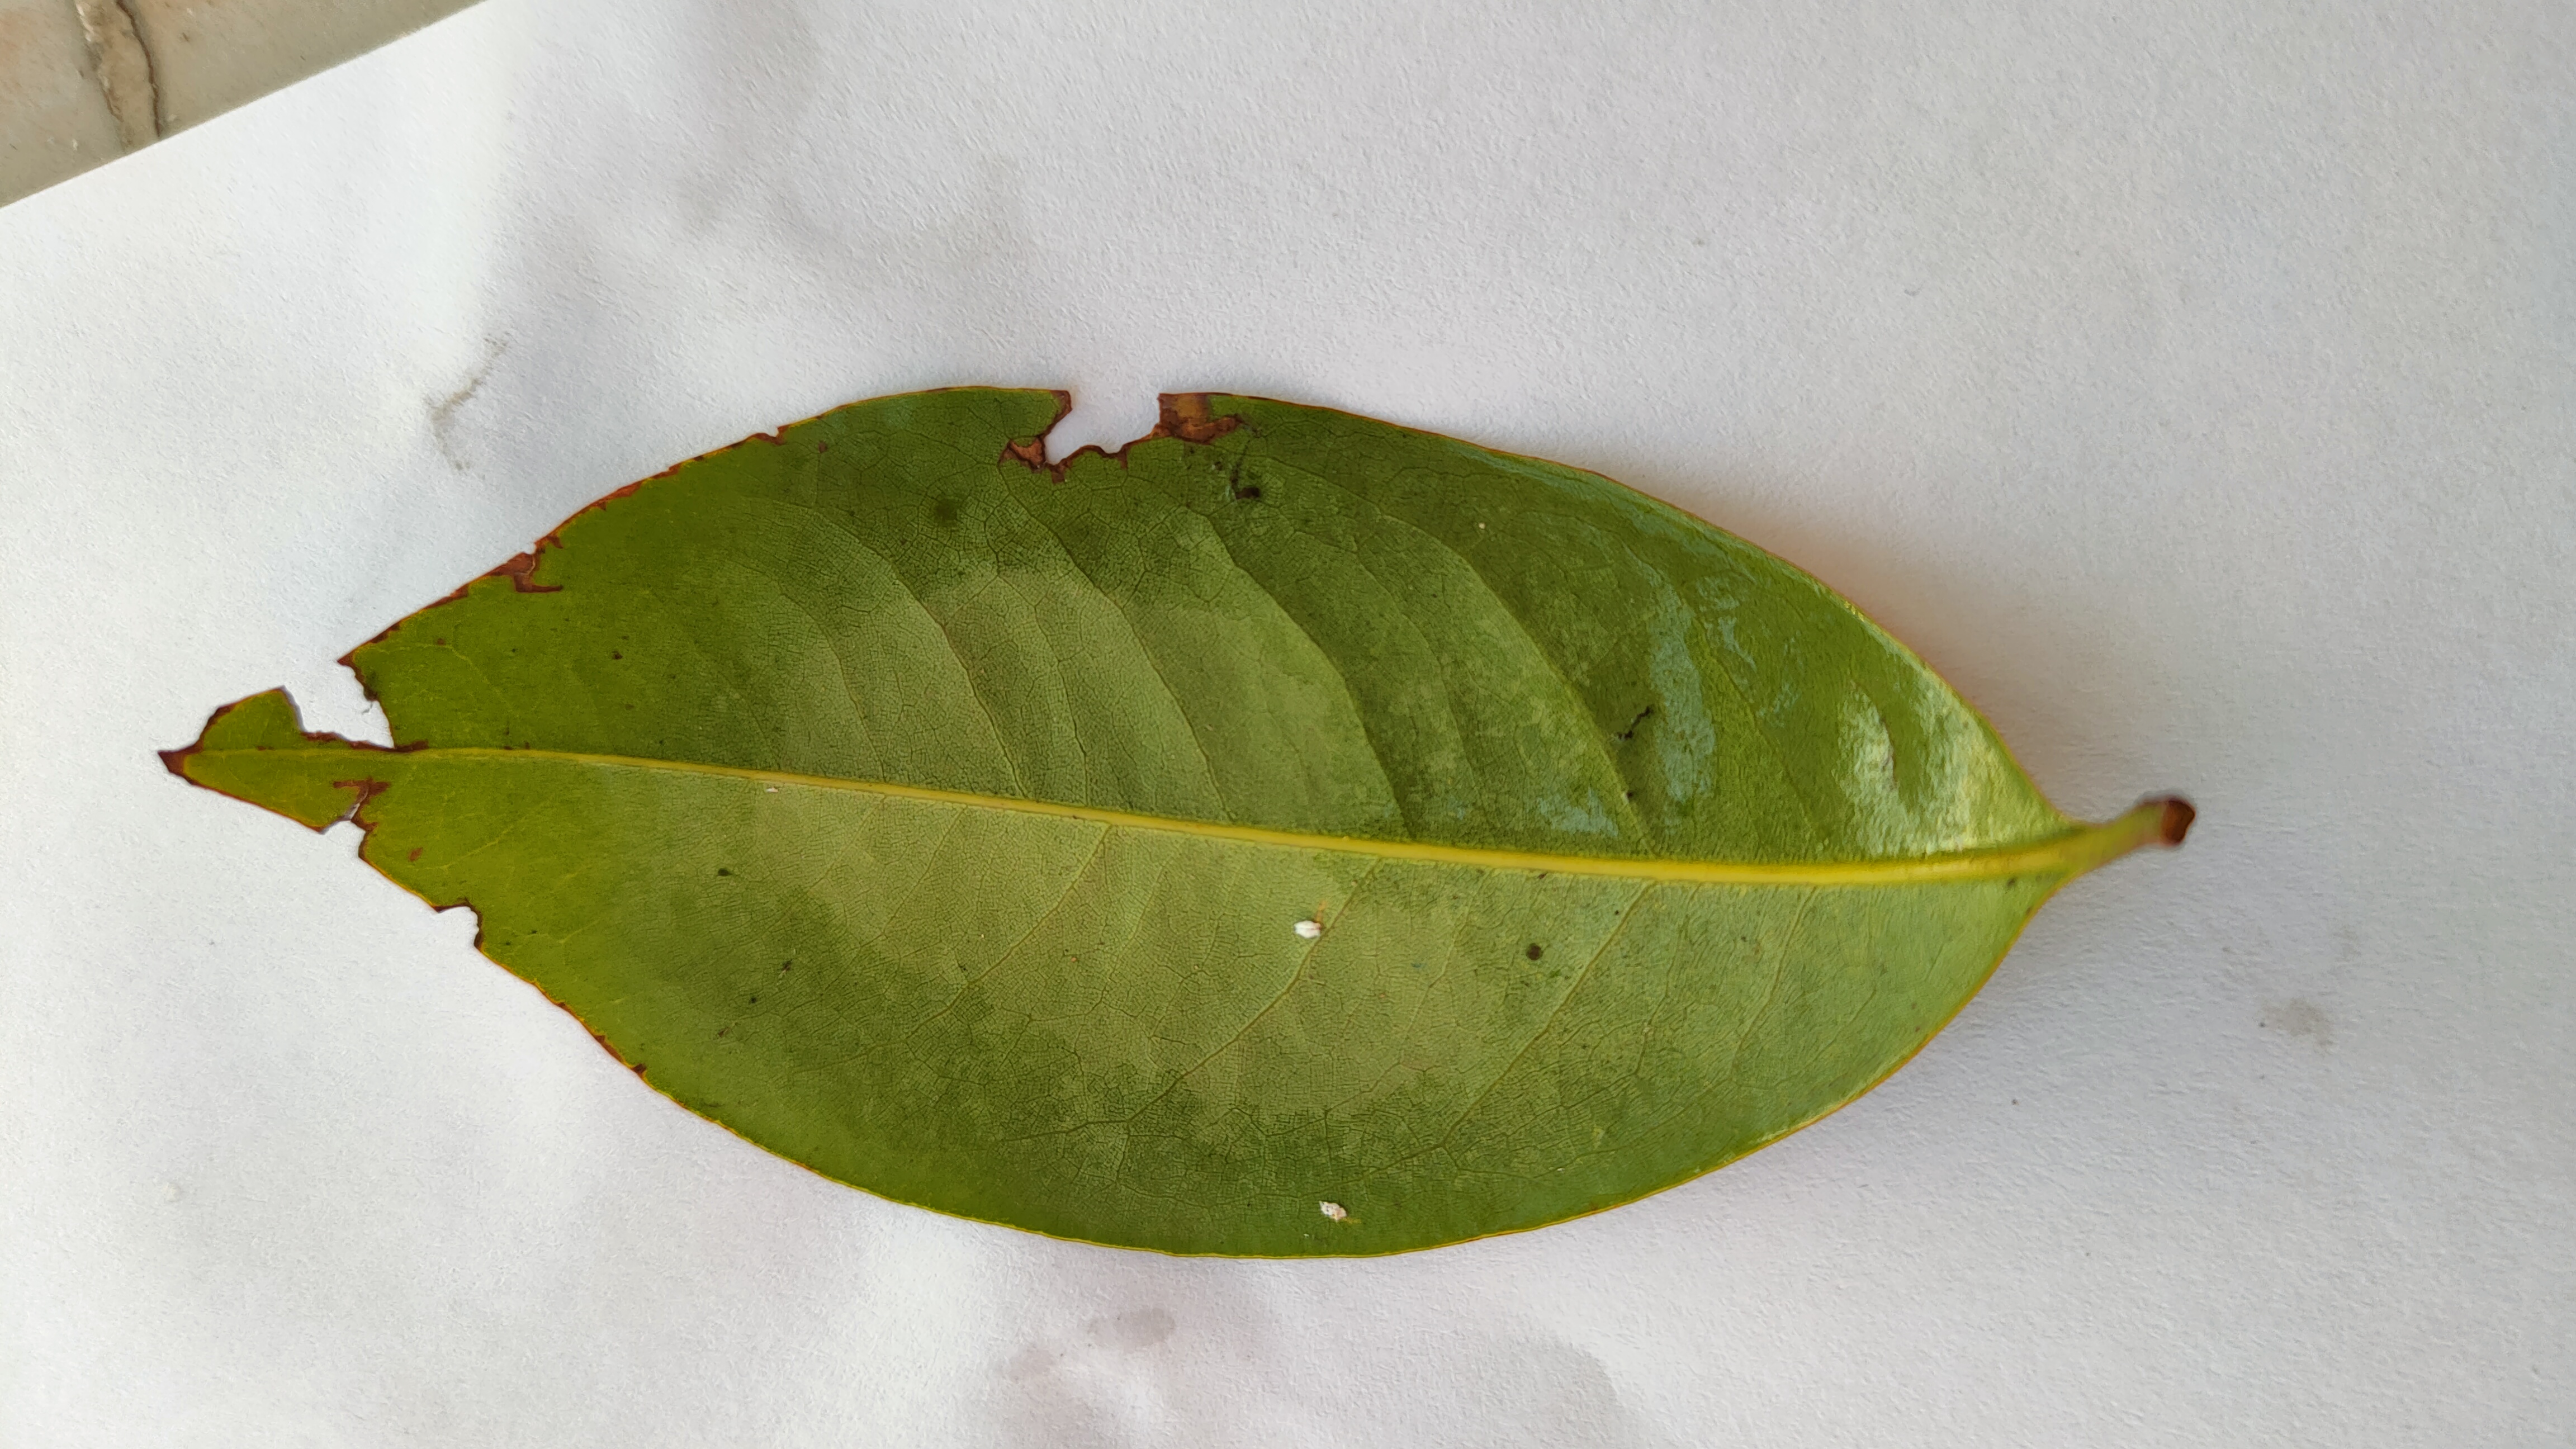
Leaf variety: Lychee